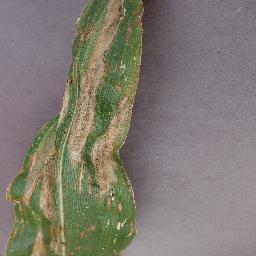
Label: Corn___Northern_Leaf_Blight